Spanish Broadcasting System

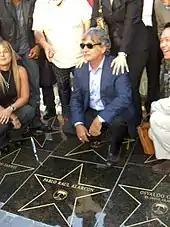
In 2011 Union City, New Jersey honored Pablo Raúl Alarcón with a star on the Walk of Fame at Celia Cruz Plaza.

In 2002 the company created SBS Entertainment, a concert production arm. It also diversified by purchasing 80 percent of JuJu Media, the operator of the Spanish-English Web site LaMusica.com, which offered Latin music, entertainment, news, and culture. Later that year, at the insistence of Alarcón Jr., SBS launched KZAB-FM (La Sabrosa 93.5), targeting the Central American population in Los Angeles. In 2003, WSKQ was the most listened-to Spanish-language radio station in the United States. That year Alarcón Jr. told "Billboard" magazine, "My opinion is that radio programming continues to be an art. It is not a science. I will not argue with the fact that research gives you a good indication, a good road map."